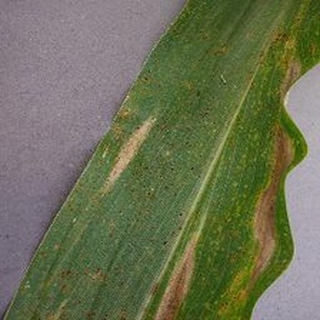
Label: corn_northern_leaf_blight